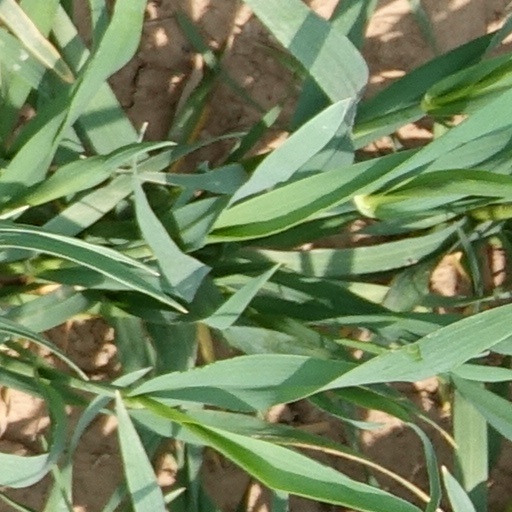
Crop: wheat